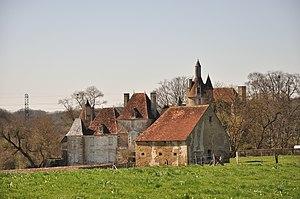
Pommiers est une commune française située dans le département de l'Indre, en région Centre-Val de Loire.
Cet article recense les monuments historiques de l'Indre, en France.